Jack Watson (British Army officer)

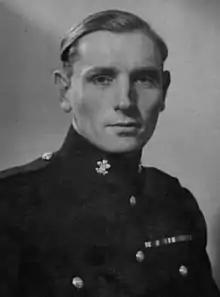
Jack Watson

Major John Bernard Robert Watson MC (14 January 1917 – 12 April 2011) was a British Army officer who was awarded a Military Cross for gallantry whilst serving with 13 Parachute Battalion in the Ardennes during the Second World War.